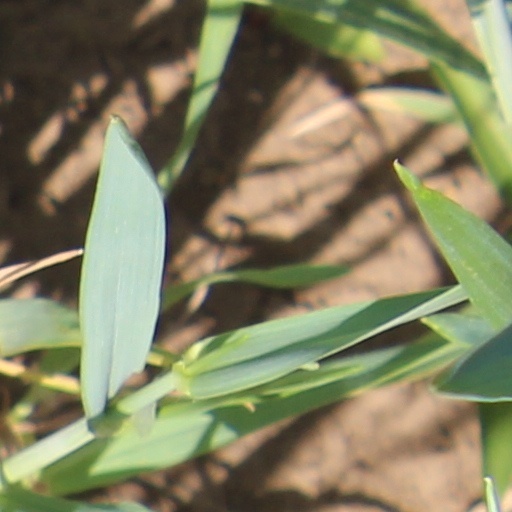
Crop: wheat